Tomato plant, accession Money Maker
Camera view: horizontal (90 deg, fisheye); turntable rotation: 60 degrees
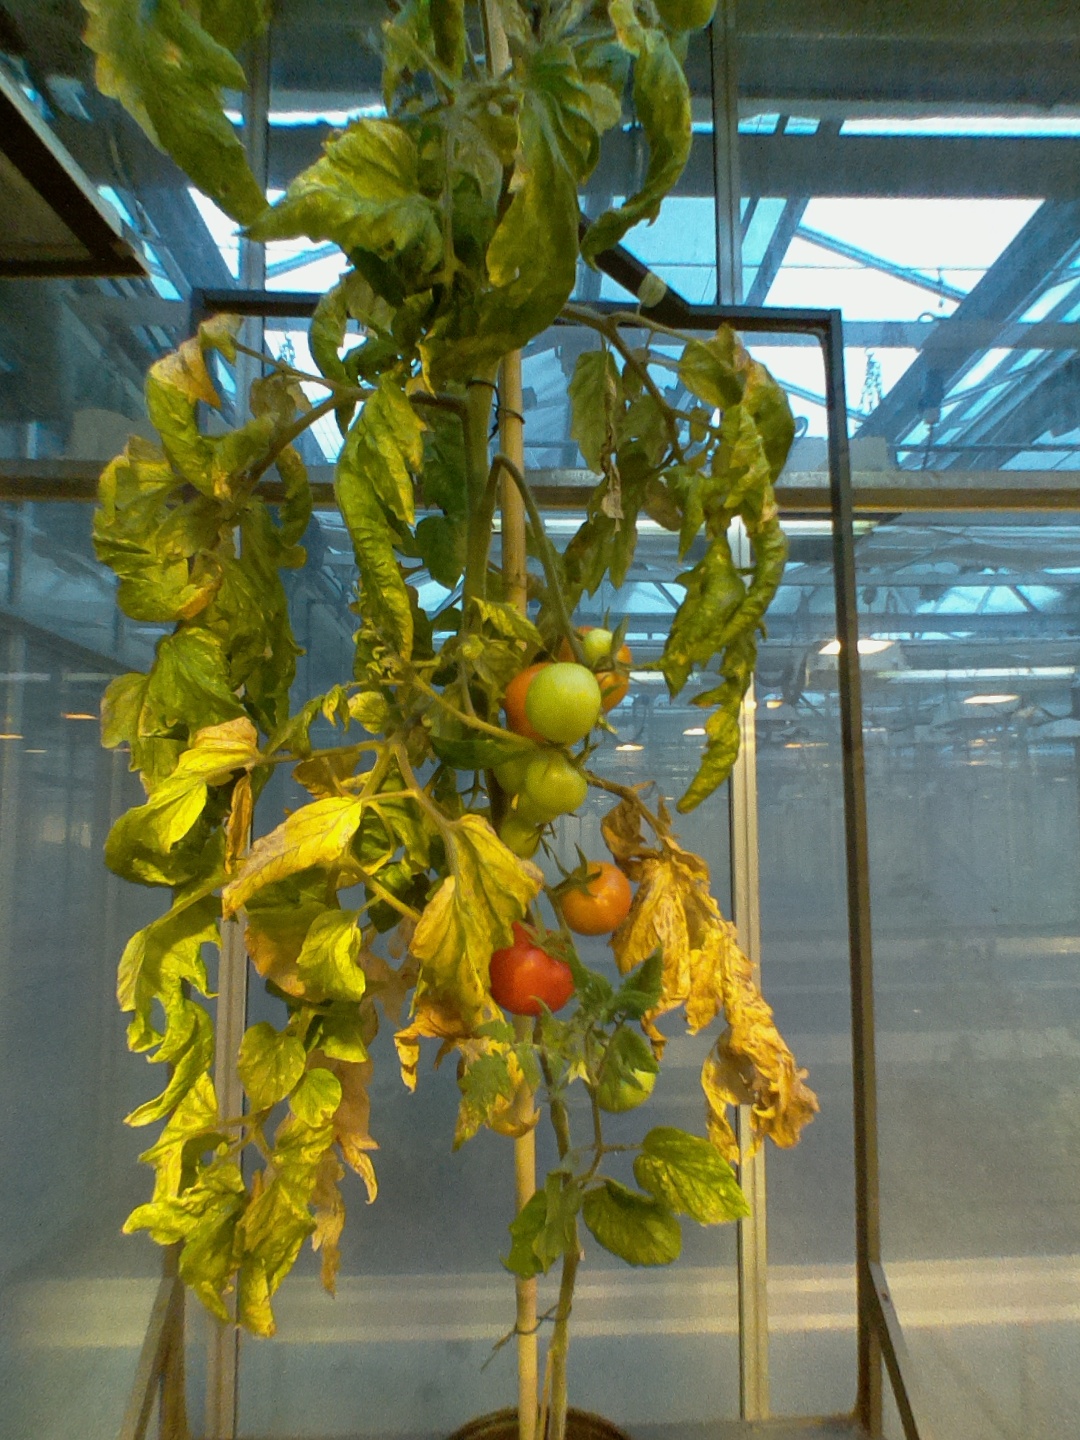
BBCH growth stage 84: 40%-50% of fruits show typical fully ripe color